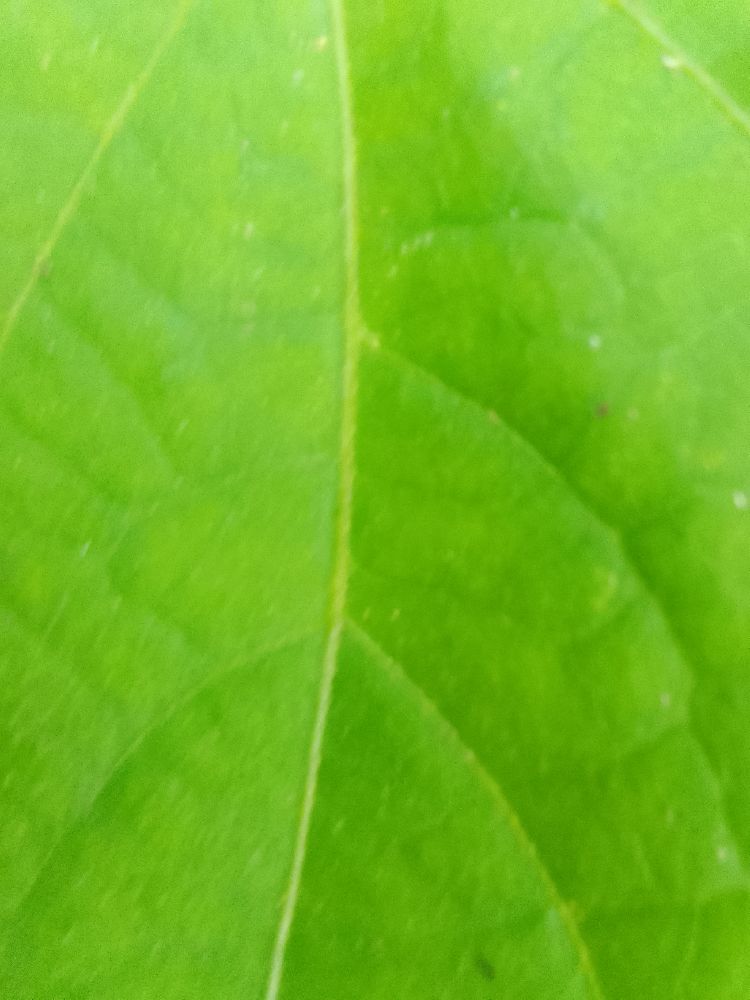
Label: healthy